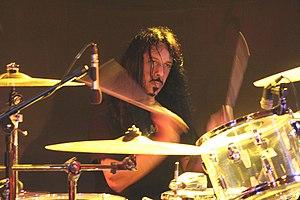
Frankie Banali est un musicien américain, le batteur du groupe de heavy metal/glam metal Quiet Riot. Il a aussi joué dans le groupe W.A.S.P.